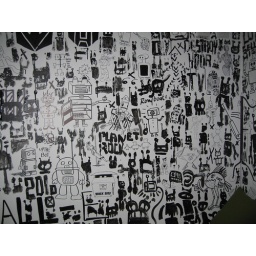
Everyone at BBDO Sydney was required draw a robot on the wall in black permanent magic marker.